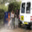
Label: bus